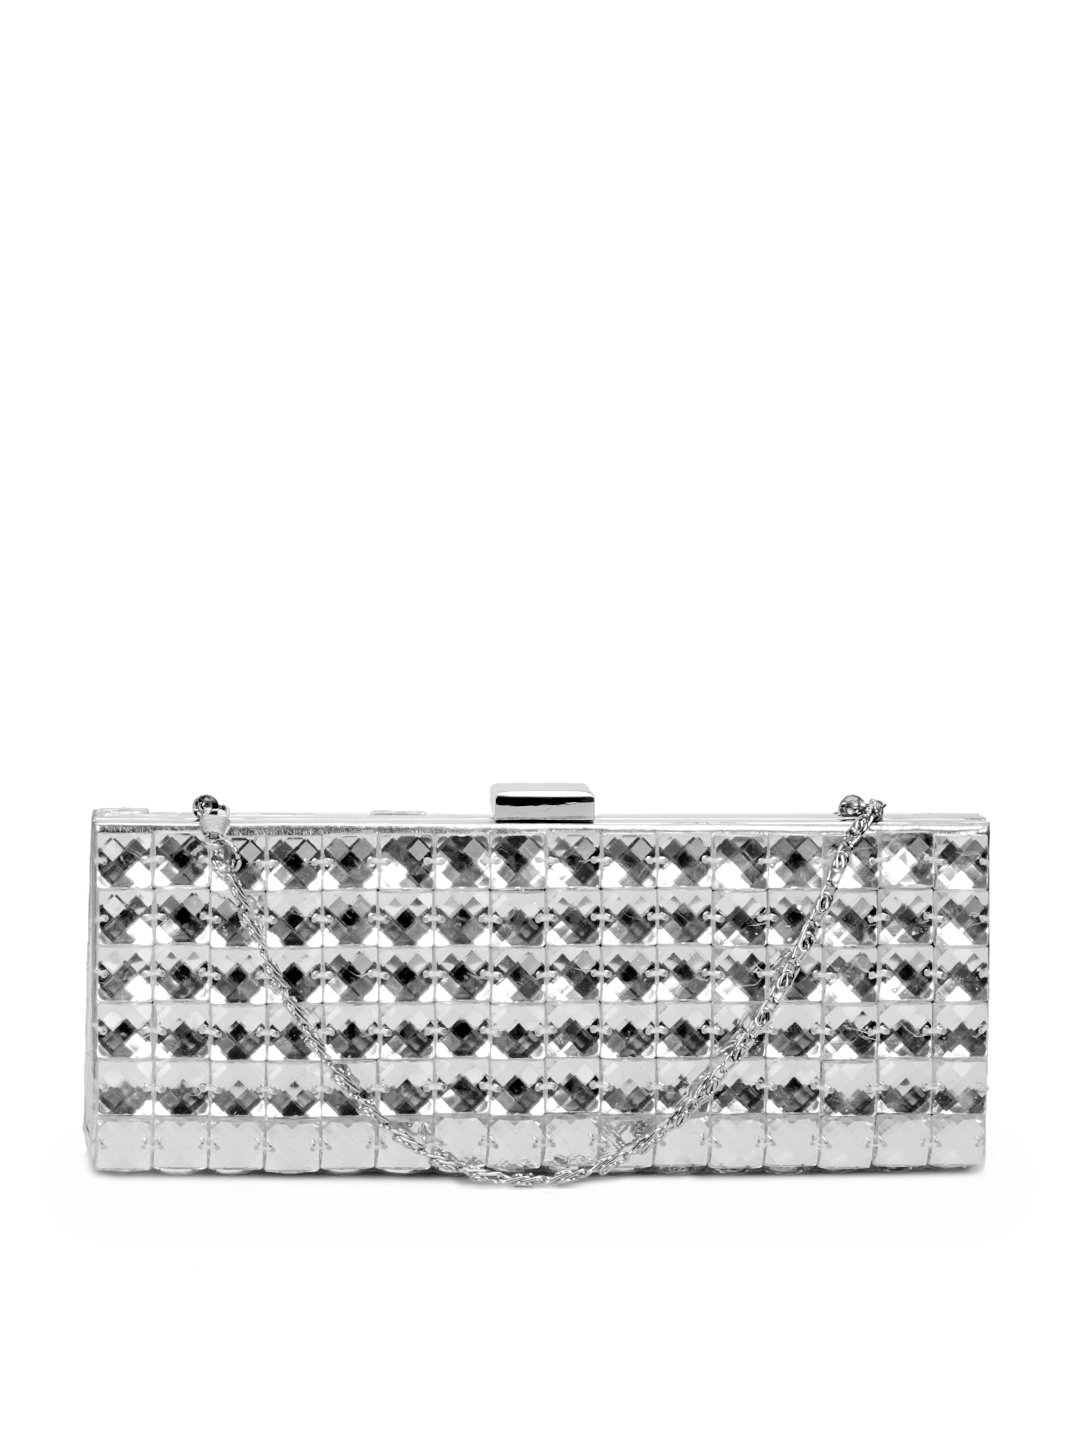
Lino Perros Women Beads Silver Clutch
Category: Accessories / Bags / Clutches
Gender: Women
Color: Silver
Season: Winter 2015
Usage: Casual